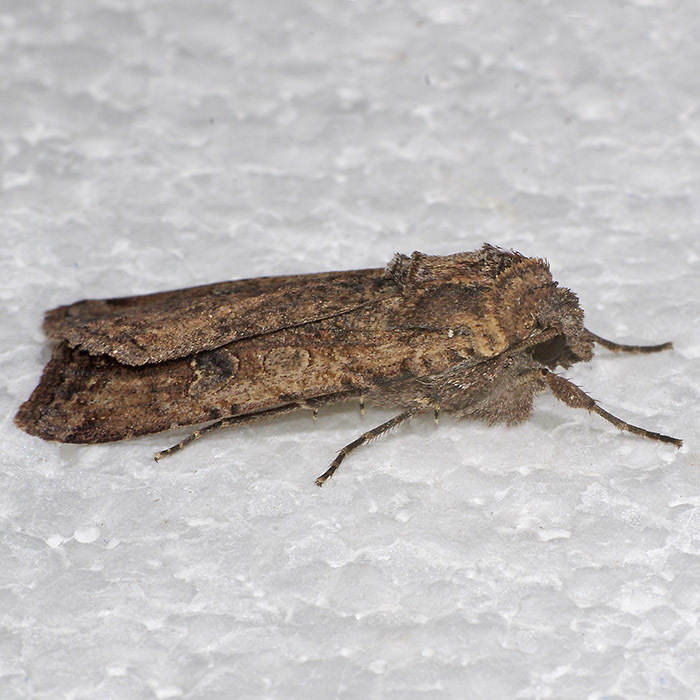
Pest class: cutworms